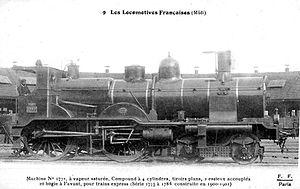
Locomotive 220 n° 1777 du Midi à Bordeaux.
La Compagnie des chemins de fer du Midi et du Canal latéral à la Garonne est l'une des anciennes grandes compagnies privées de chemin de fer française. Son réseau desservait la partie du sud-ouest de la France comprise entre la Garonne et les Pyrénées. À l'époque, le territoire français était partagé entre six grandes compagnies ferroviaires, la Compagnie du Midi étant la seule n'ayant pas d'accès direct à la capitale.
Les locomotives de type 220 numéros 1175 à 1784 de la Compagnie des chemins de fer du Midi sont des machines compound à 4 cylindres à vapeur saturée, construites en 1900 et 1901. Elles reproduisent à quelques détails près les 220 NORD surnommées « Chocolat » sur ce réseau.